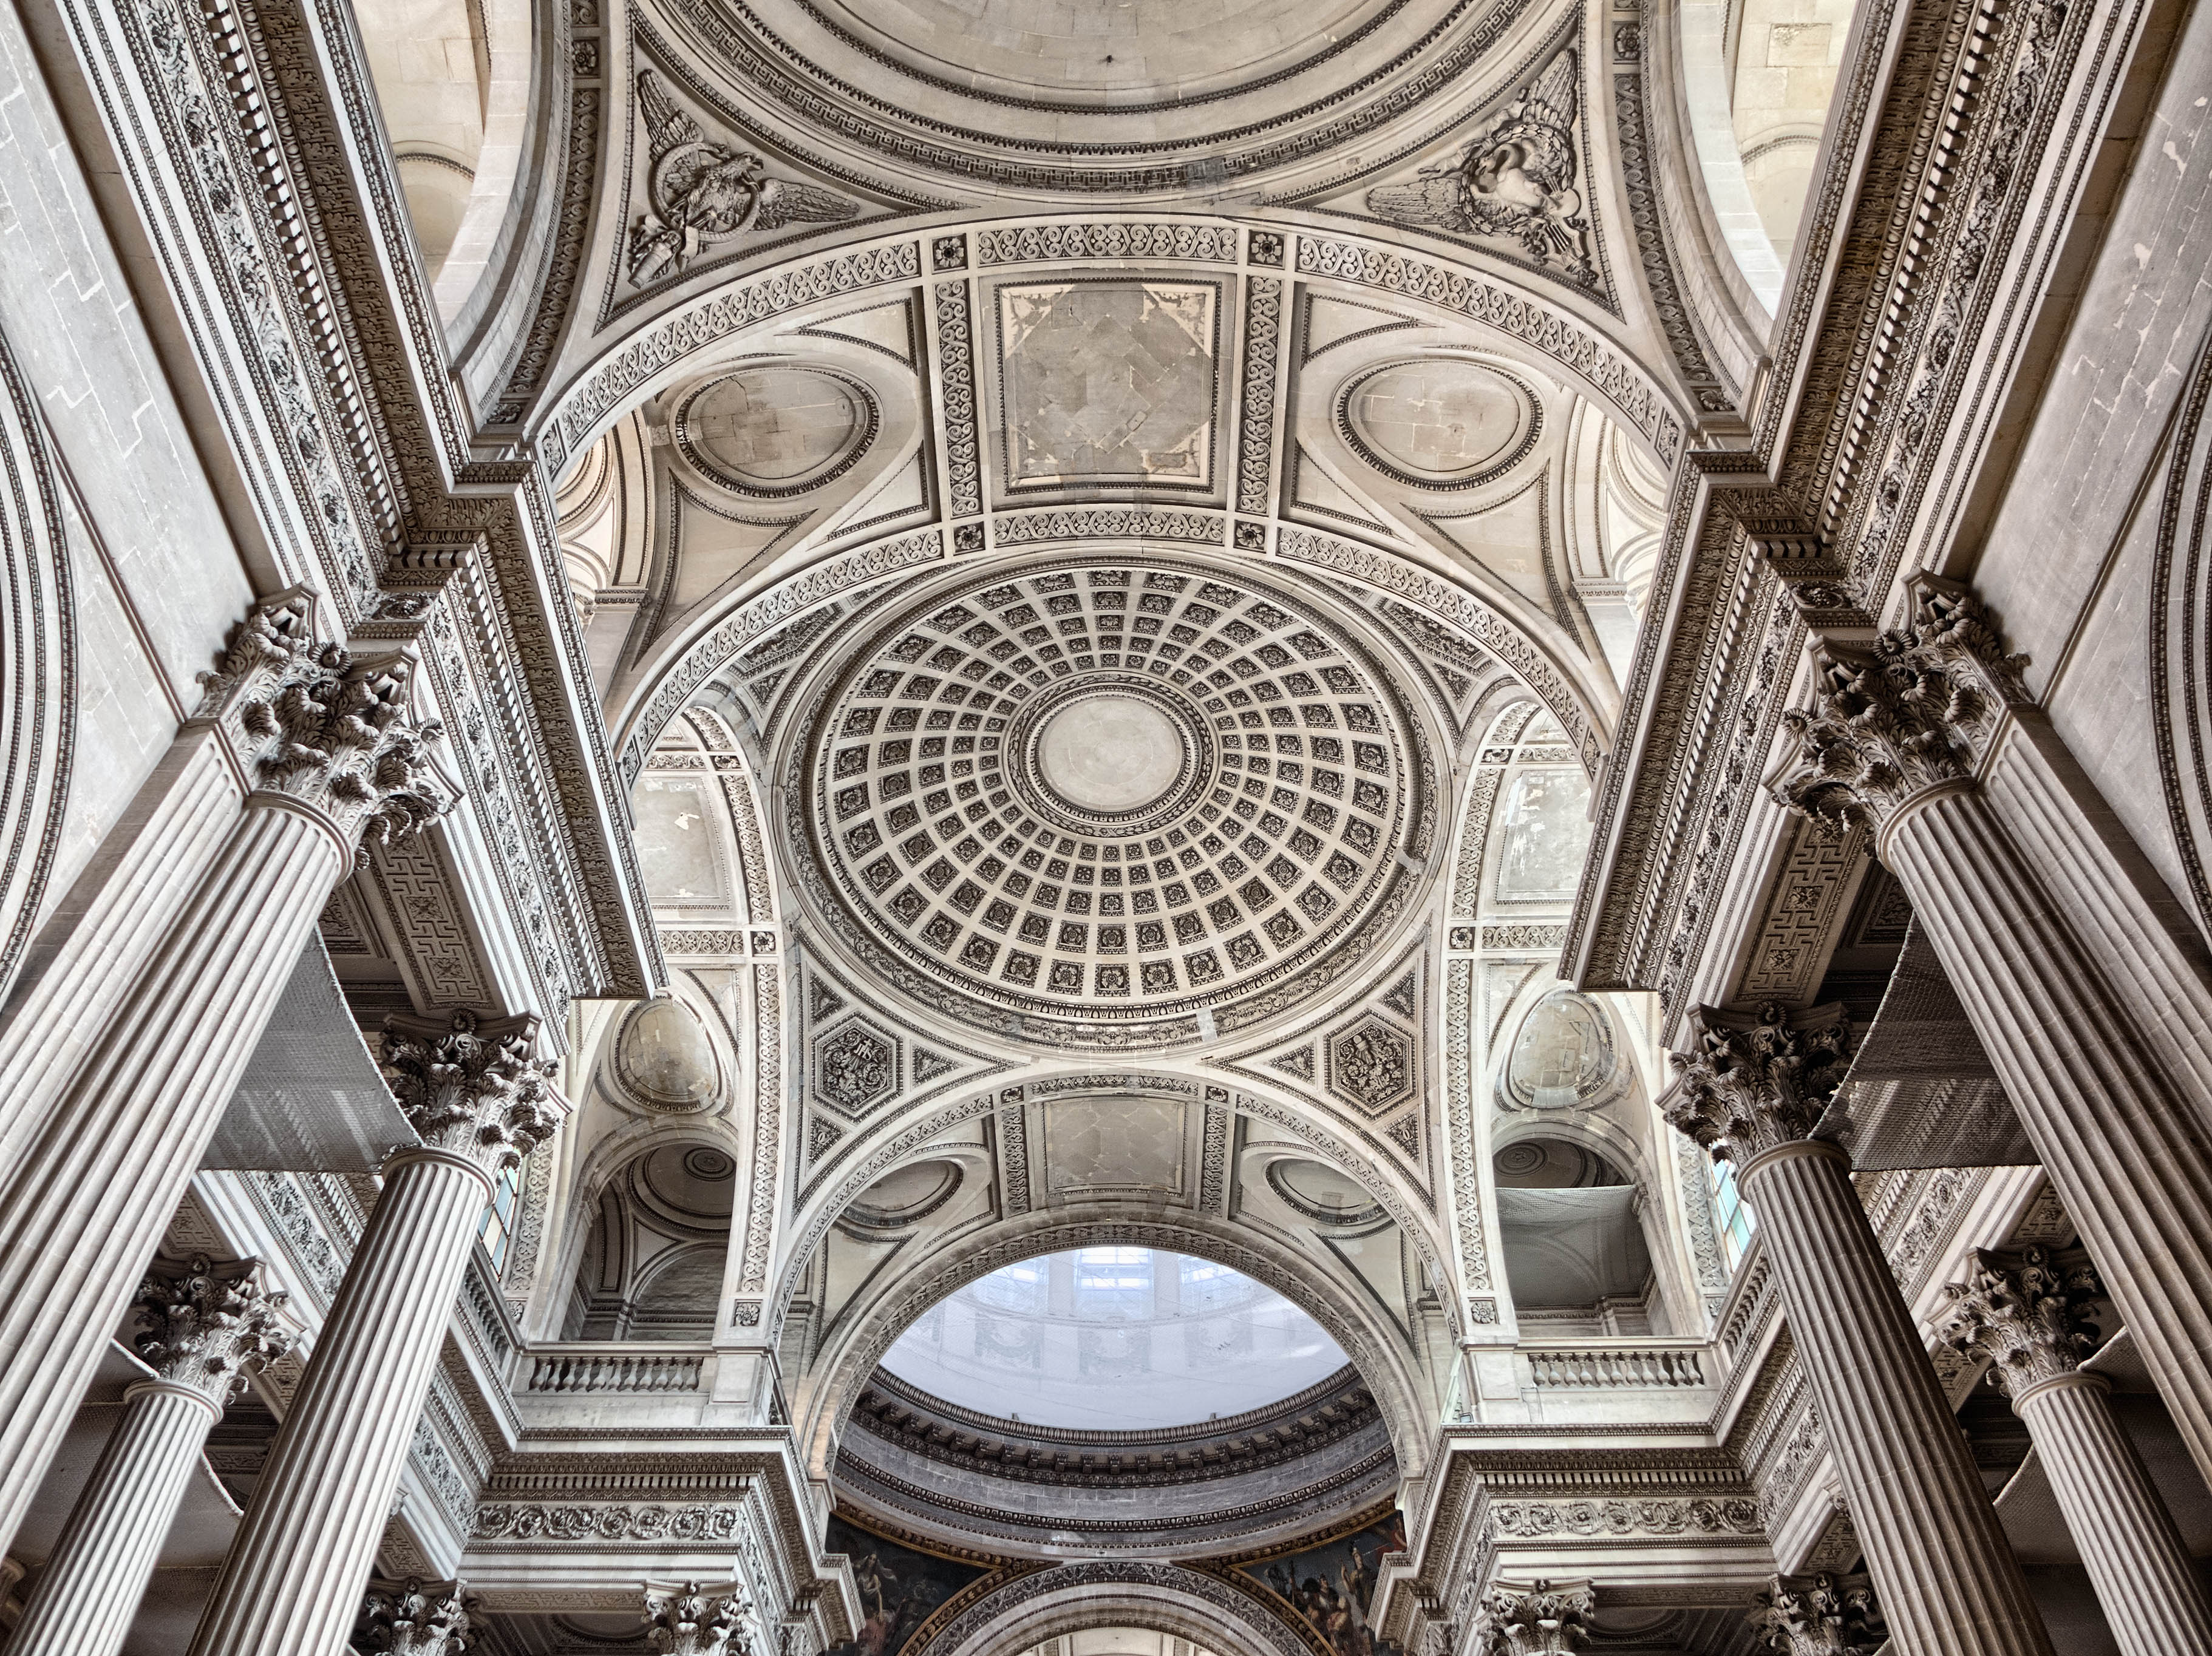
architecture, structure, building, paris, france, column, facade, church, cathedral, place of worship, baptistery, places, hdr, 2013, symmetry, sns, lumix, panasonic, dmc, lx7, panasoniclumixdmclx7, ledefrance, basilica, dome, gothic architecture, ancient history